The First Legion

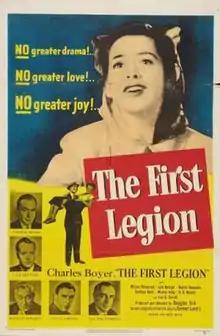
Theatrical release poster

The First Legion is a 1951 American drama film directed by Douglas Sirk and written by Emmet Lavery. The film stars Charles Boyer, William Demarest, Lyle Bettger, Walter Hampden, Barbara Rush, Wesley Addy, H. B. Warner and Leo G. Carroll. The film was released on April 27, 1951, by United Artists. The film was based on Lavery's play of the same name, which opened on Broadway at the 46th Street Theatre on October 1, 1934. The play, which had no female characters, moved to the Biltmore Theater where it closed January 5, 1935.